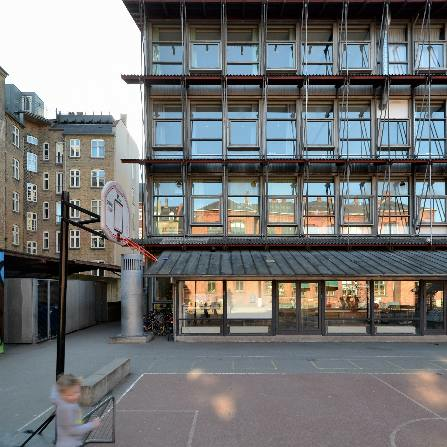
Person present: No